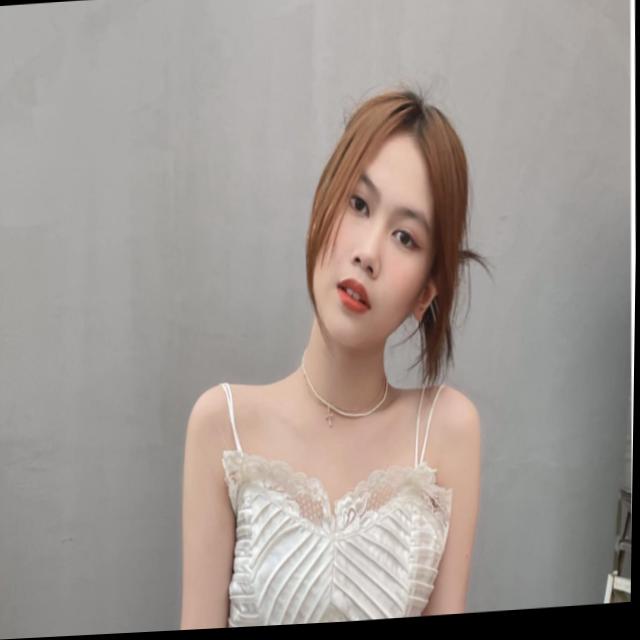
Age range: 13-20